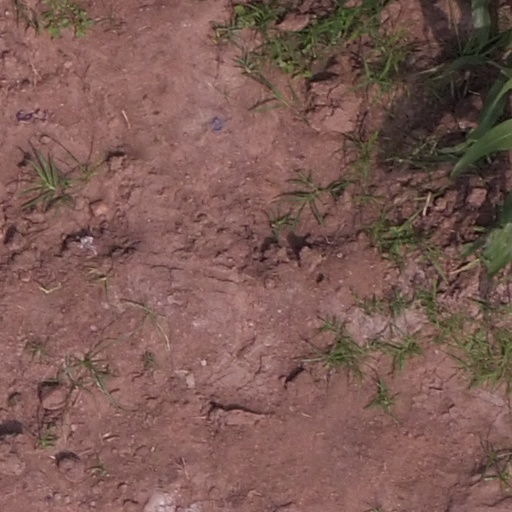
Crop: maize; corn